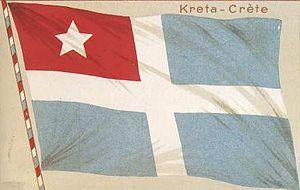
La Crète est la principale île grecque et également l'une des plus méridionales de Grèce. Elle représente une des frontières symboliques entre l'Occident et l'Orient.